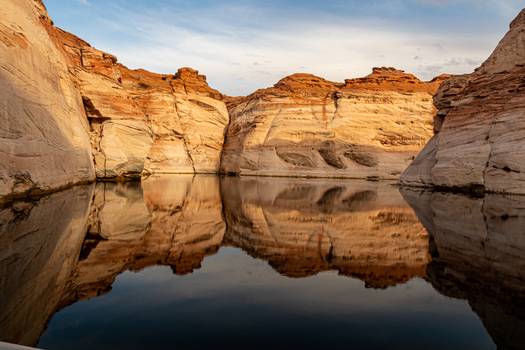
Label: No Watermark